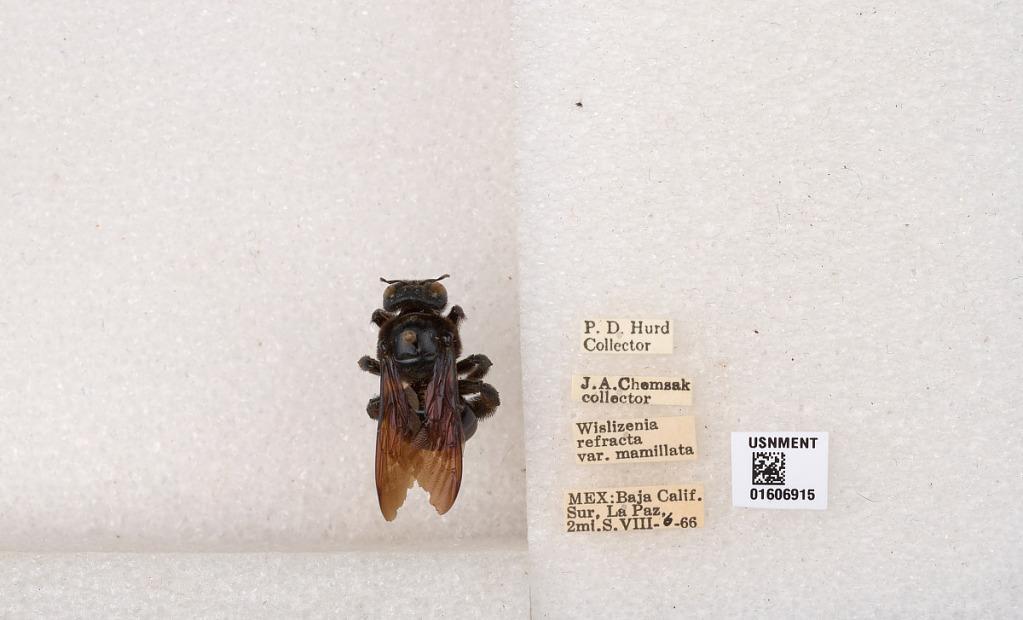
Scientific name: Xylocopa (Xylocopoides) californica arizonensis Cresson
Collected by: P. Hurd & J. Chemsak
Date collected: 1966-8-6
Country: Mexico
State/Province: Baja California Sur
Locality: La Paz, 2 mi. S